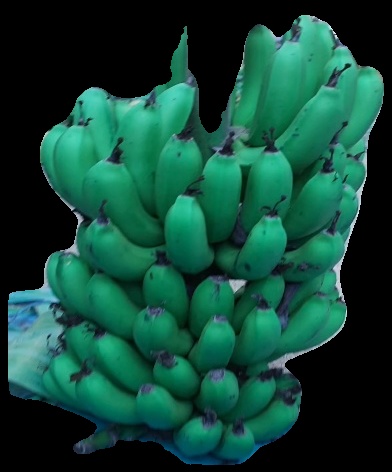
Variety: pachbale
Grade: grade2